Li Bingjie

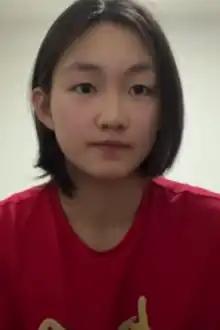
Li in 2021

Li Bingjie (born 3 March 2002) is a Chinese swimmer. She is former world record holder in the short course 400 metre freestyle. She is also the Asian record holder in the long course 400 metre freestyle as well as the short course 1500 metre freestyle. She is the 2021 World Short Course champion in the 400 metre freestyle and 800 metre freestyle. At the 2020 Summer Olympics, she won a gold medal in the 4×200 metre freestyle relay and a bronze medal in the 400 metre freestyle.